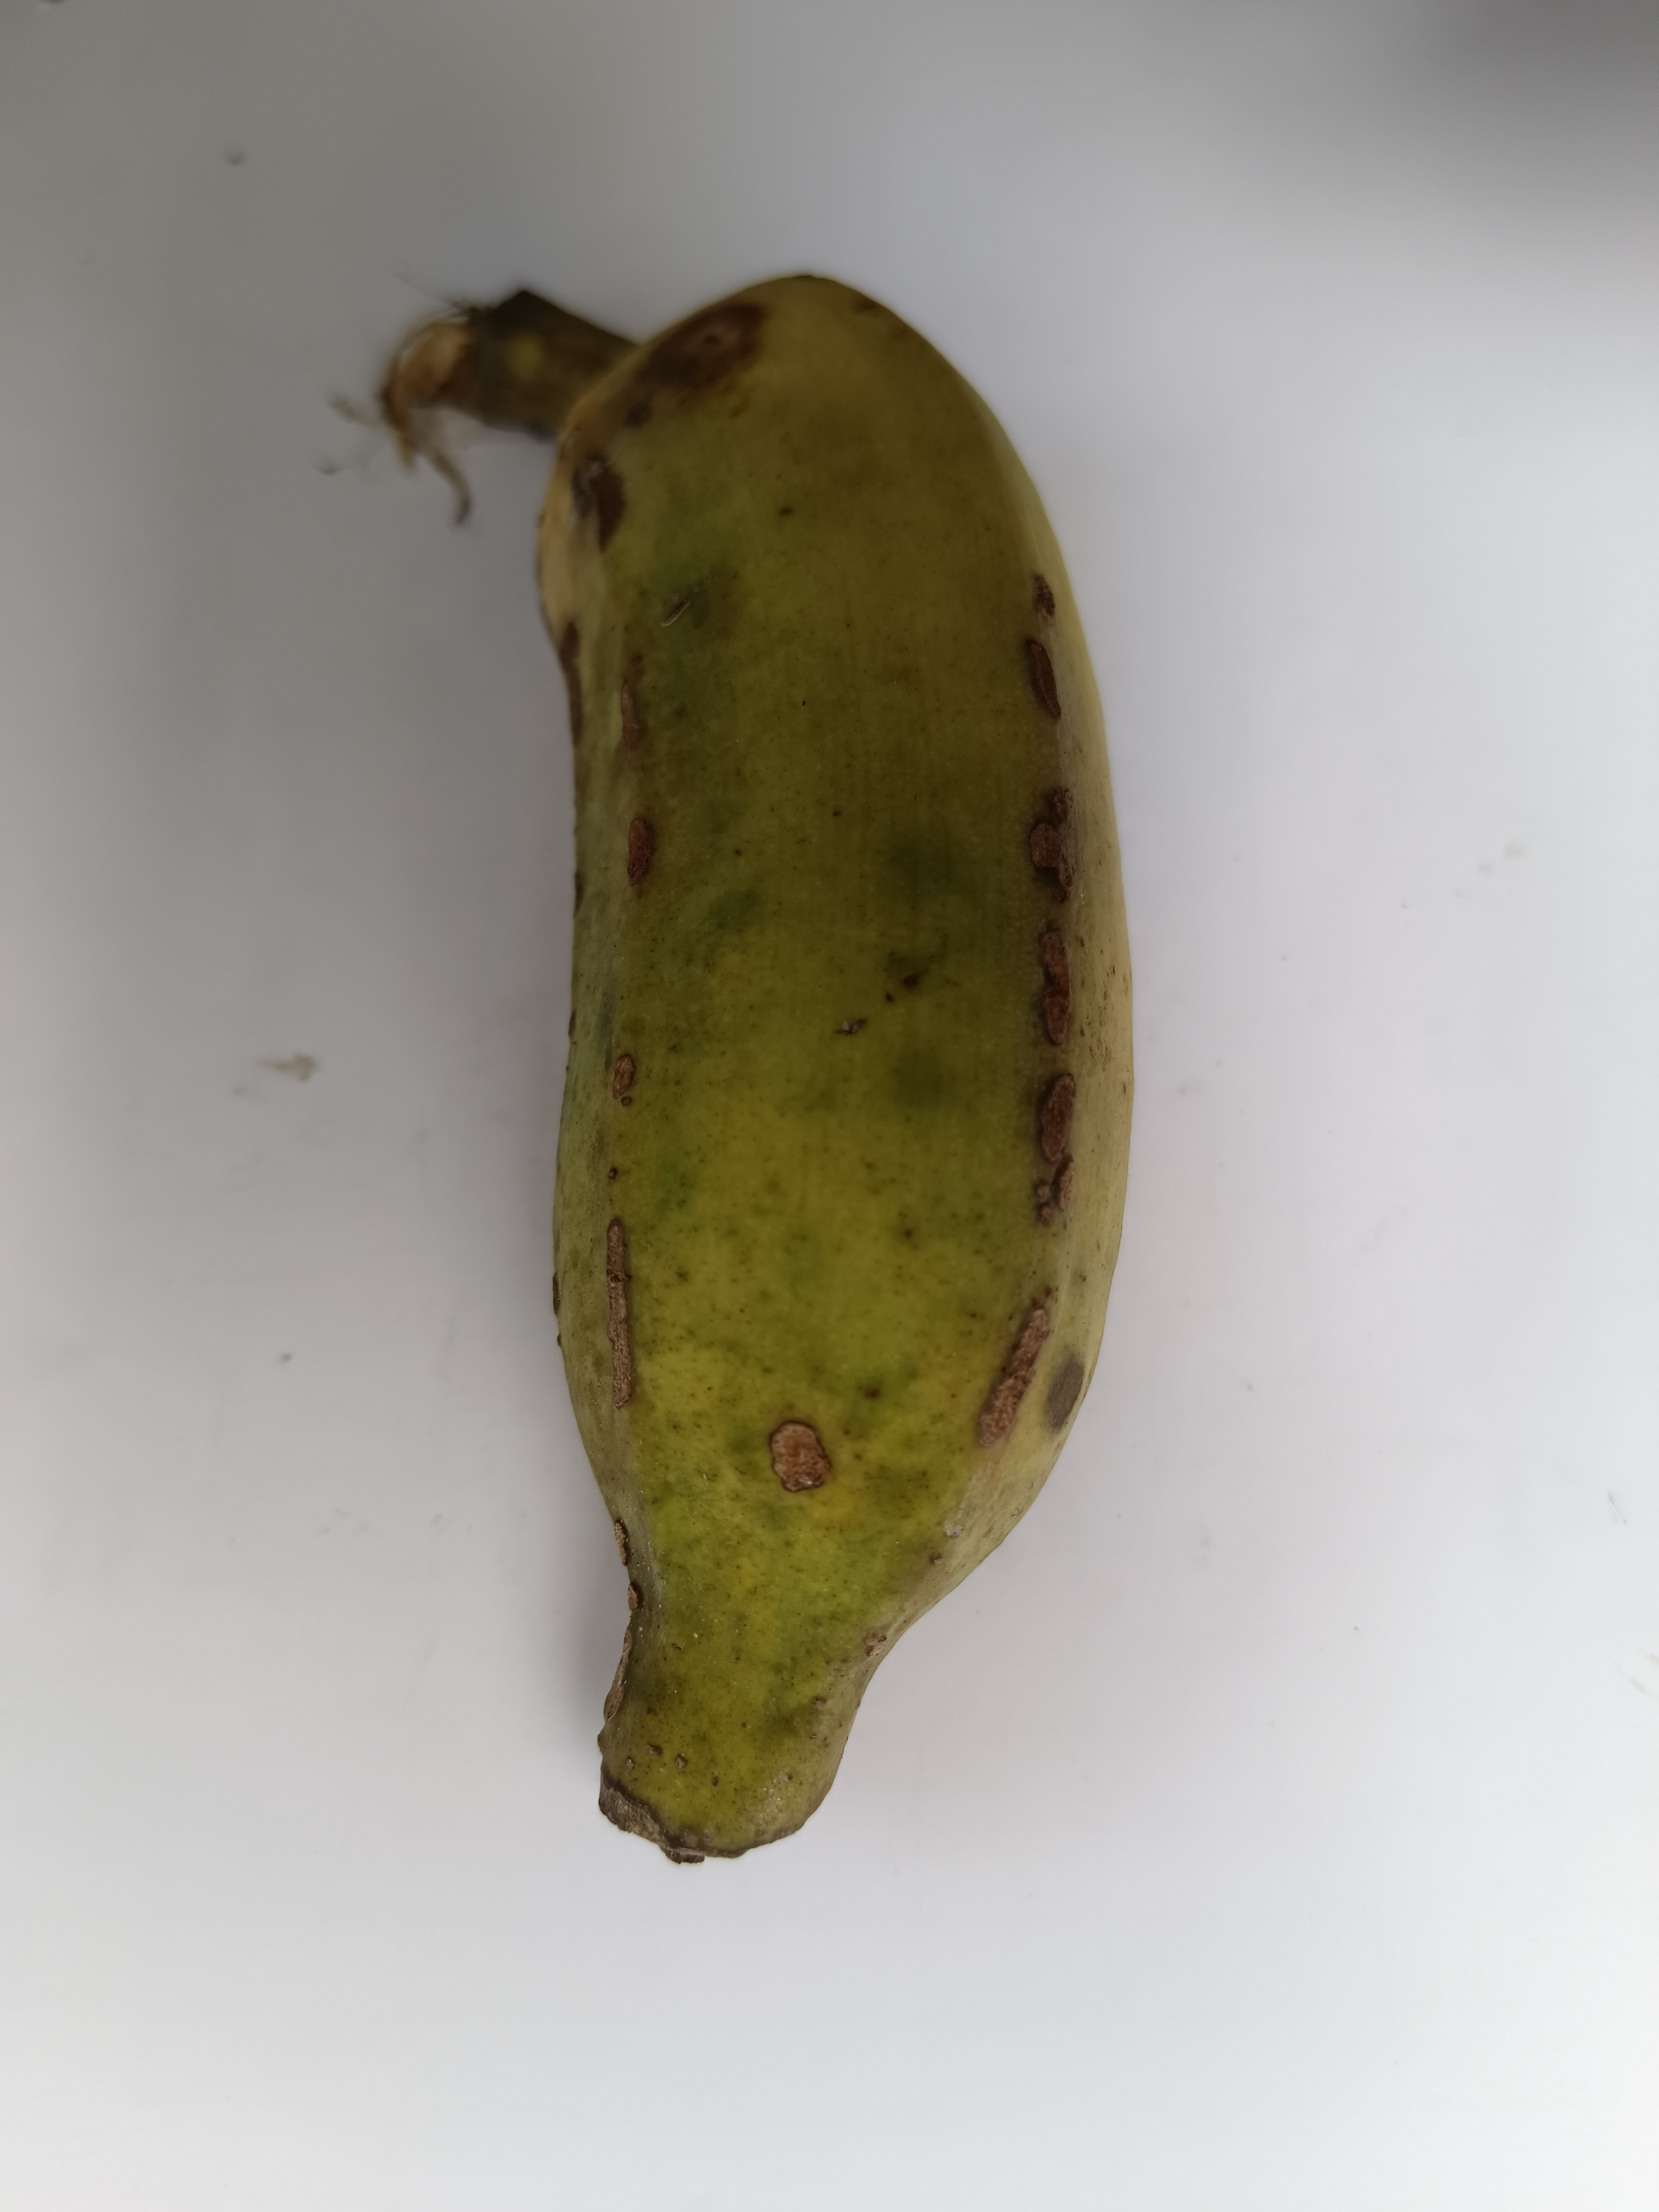
Banana variety: Deshi